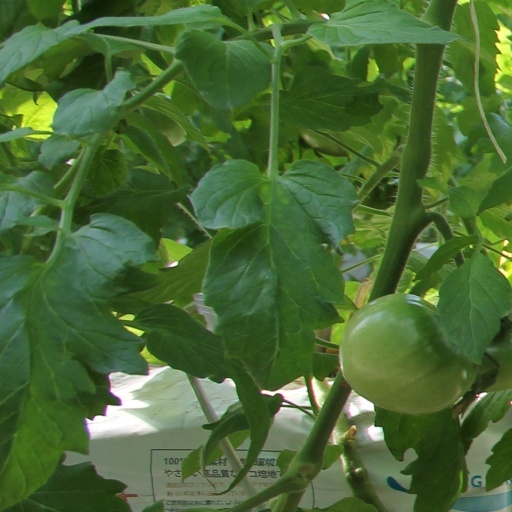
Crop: tomato